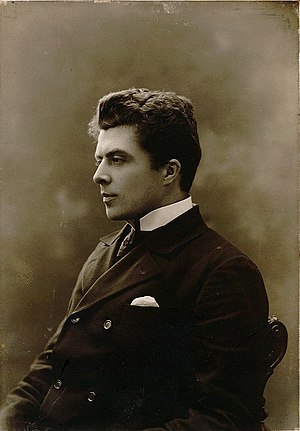
Ludvig Müller (skuespiller)
Ludvig August Müller var en norsk skuespiller og teaterchef, søn af forfatterinden Amalie Skram.